History of the euro

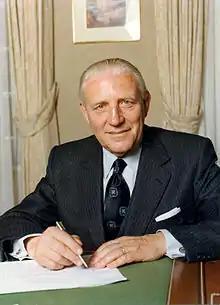
Pierre Werner's report began the first moves towards monetary union

The first ideas of an economic and monetary union in Europe were raised well before establishing the European Communities. For example, as earlier on as the League of Nations, Gustav Stresemann had enquired in 1929 for a European currency against the background of an increased economic division due to a number of new nation states in Europe after World War I. At this time memories of the Latin Monetary Union involving principally France, Italy, Belgium and Switzerland and which, for practical purposes, had disintegrated following the First World War, figured prominently in the minds of policy makers.